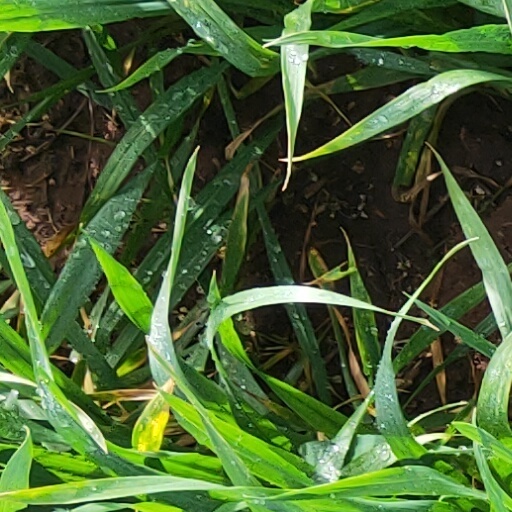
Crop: wheat